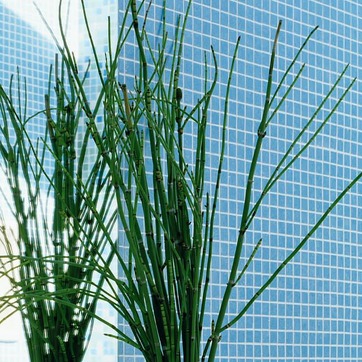
Material: foliage